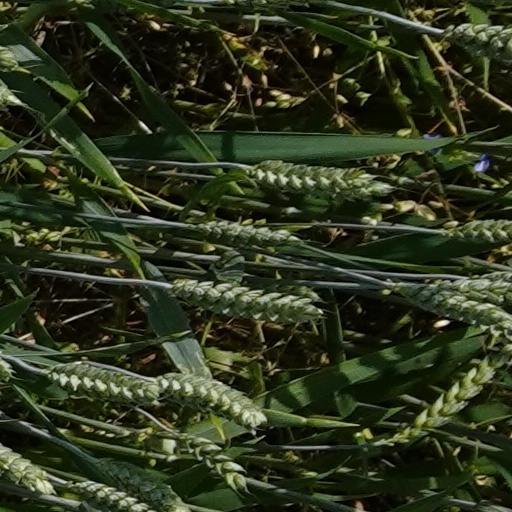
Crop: wheat